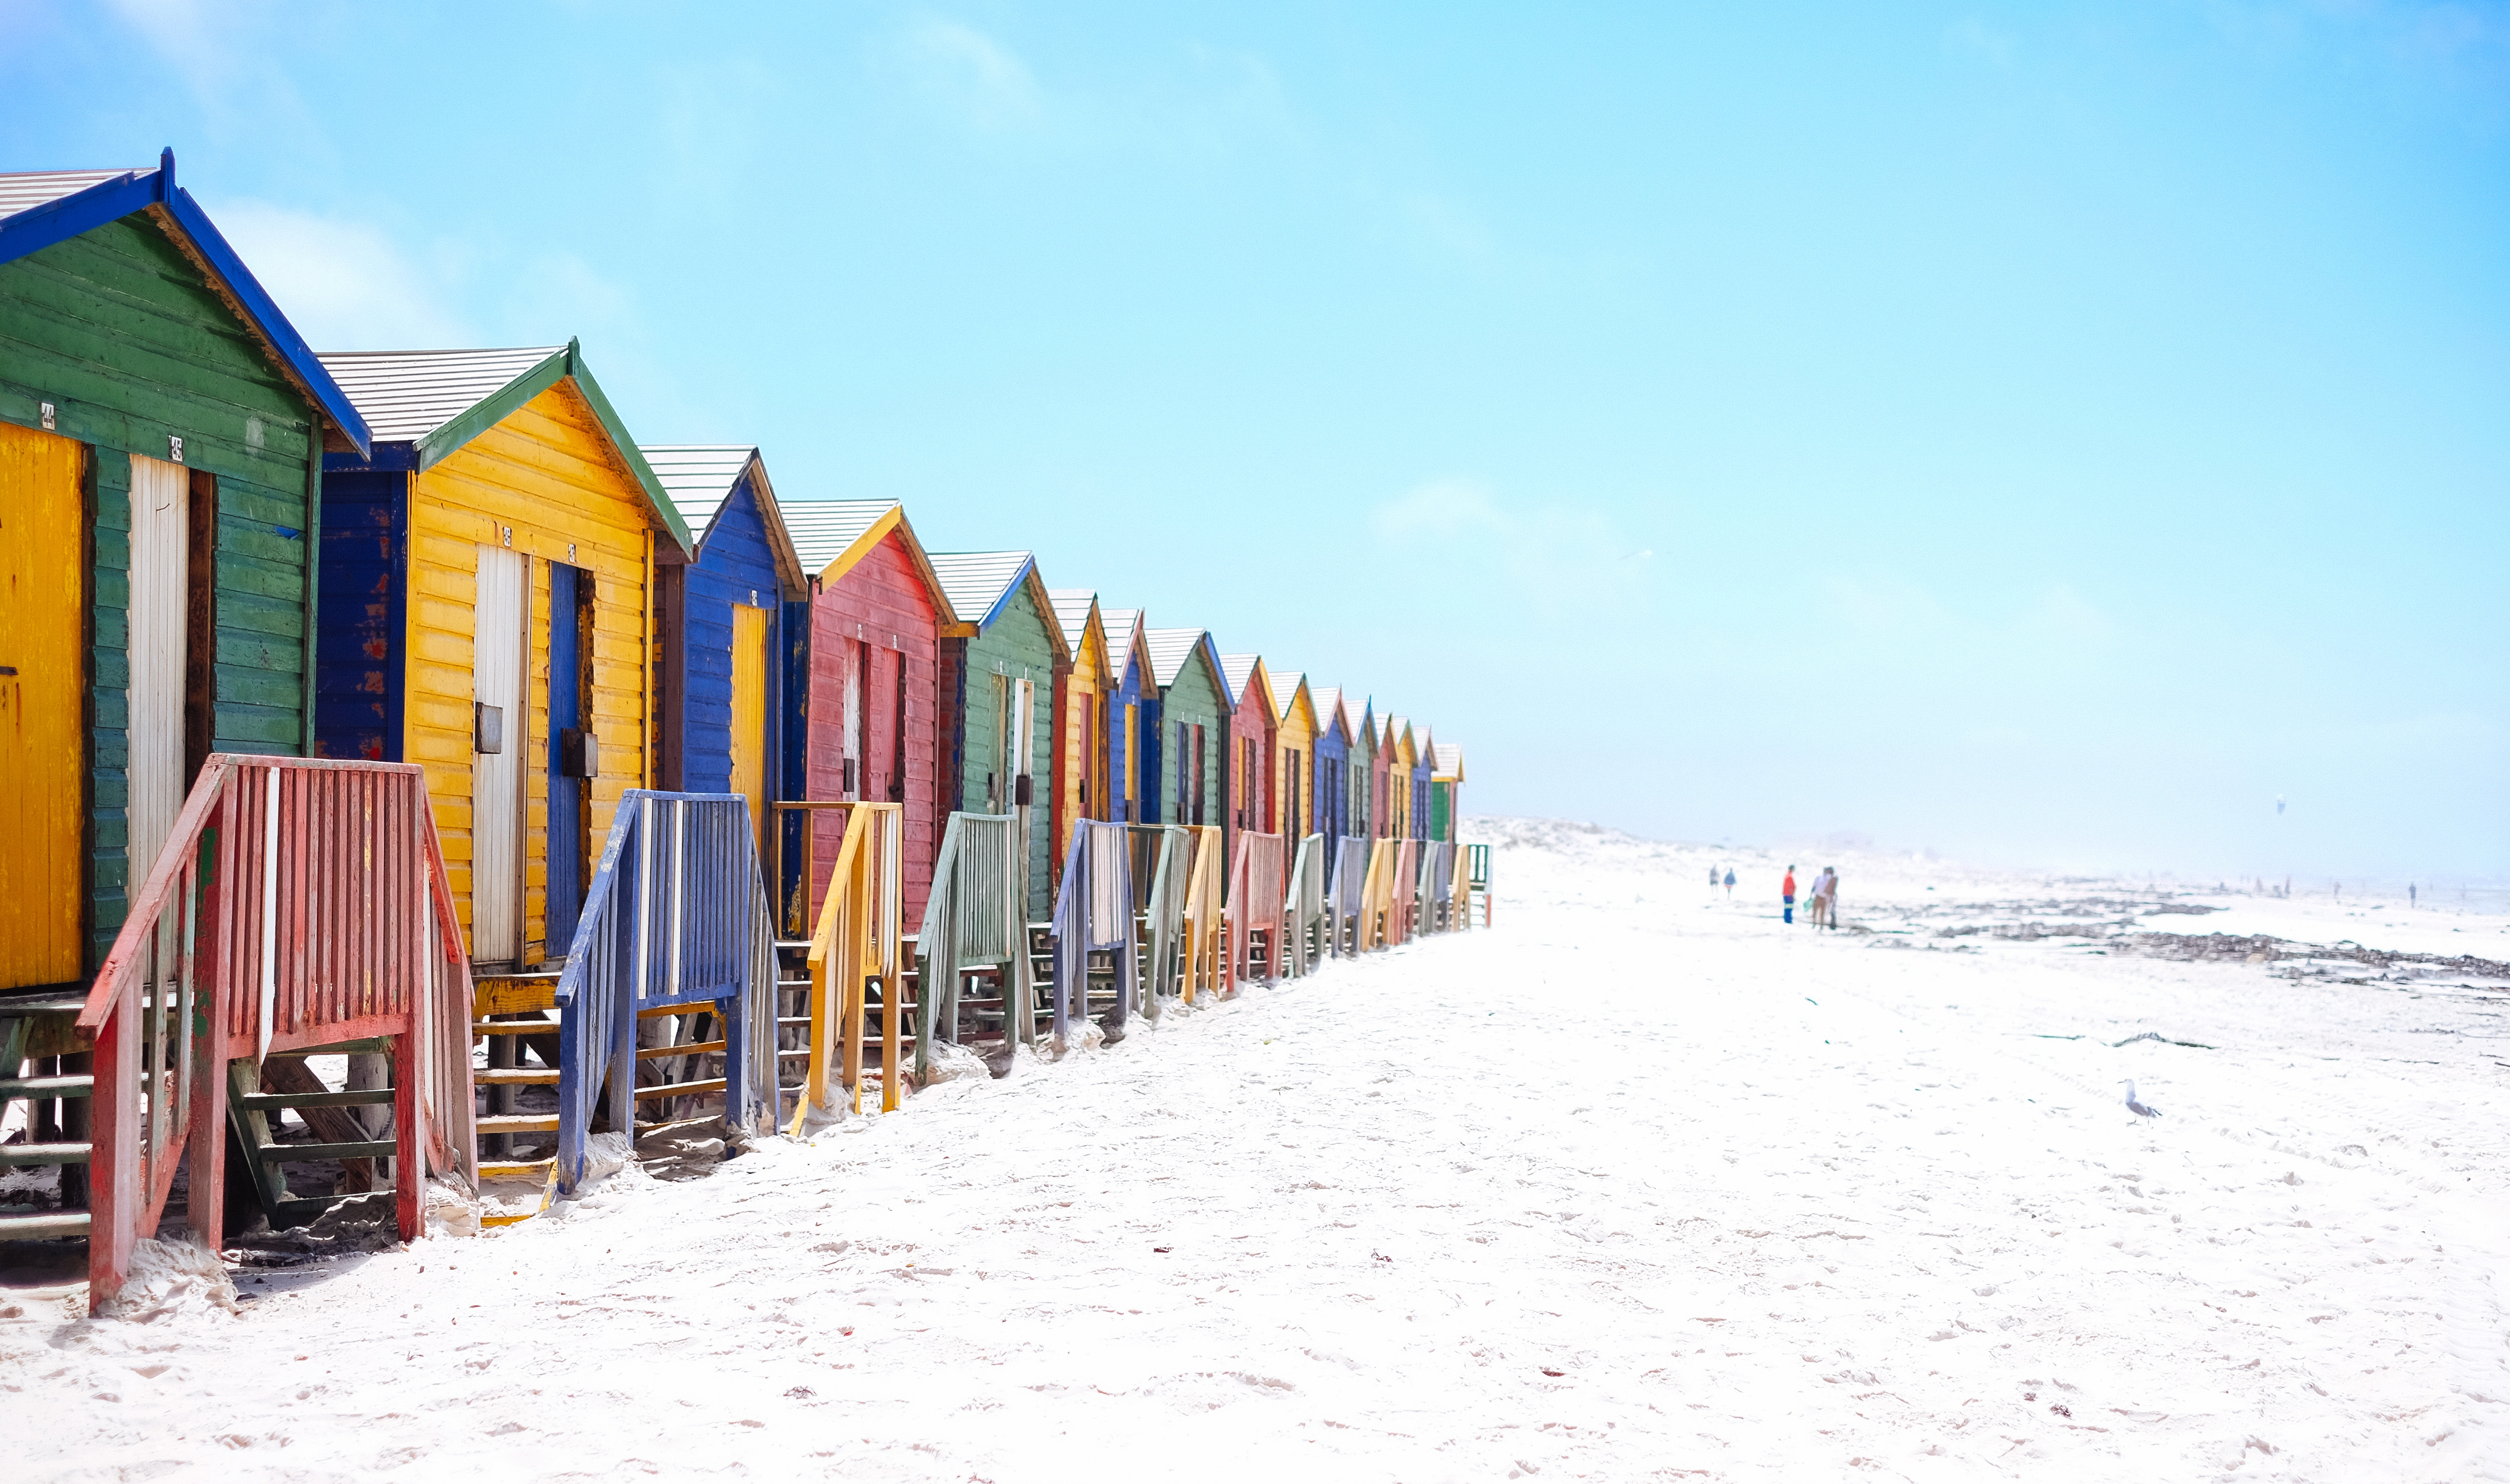
beach, sand, snow, winter, cloud, sky, hut, weather, season, resort